Rötenbach (Friedenweiler)

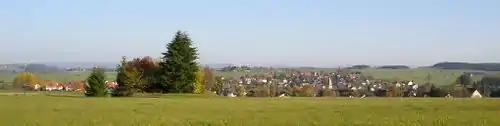
Rötenbach (2004)

Rötenbach lies about 7 km east of Titisee-Neustadt in the southeast of the Black Forest where it transitions to the Baar, at a height of 780 to 950 metres above sea level.